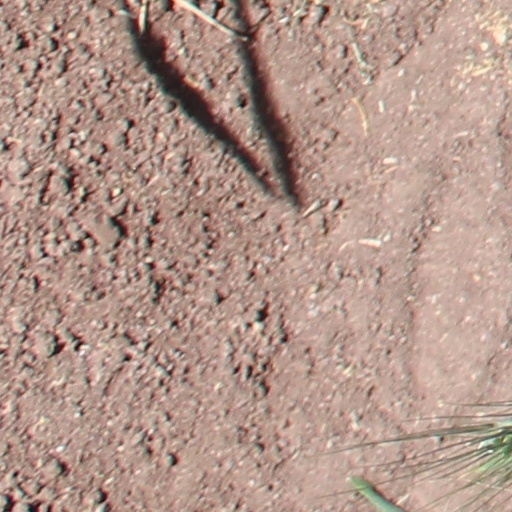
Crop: wheat